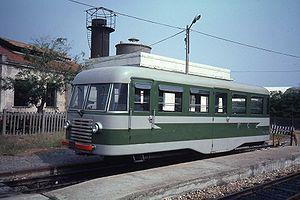
Les Ferrovie Calabro-Lucane - Chemins de fer Calabro-Lucanes était le nom de la compagnie ferroviaire qui gérait en concession l'énorme réseau ferré à voies étroites qui s'étendait sur neuf provinces du sud de l'Italie :